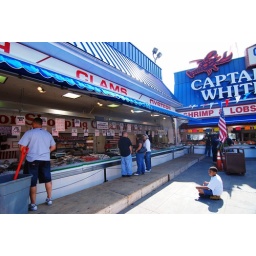
The floating fish market in Washington, DC.